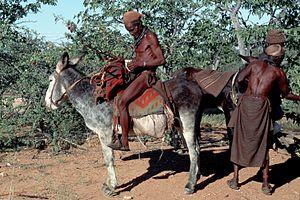
Les Himbas, sont un peuple autochtone bantou, principalement situés dans le Kaokoveld, au Nord de la Namibie. Ils sont également apparentés aux Héréros, un autre peuple autochtone bantou originaire de la Namibie, de l'Angola, du Botswana ainsi que de l'ensemble des territoires de l'Afrique australe.